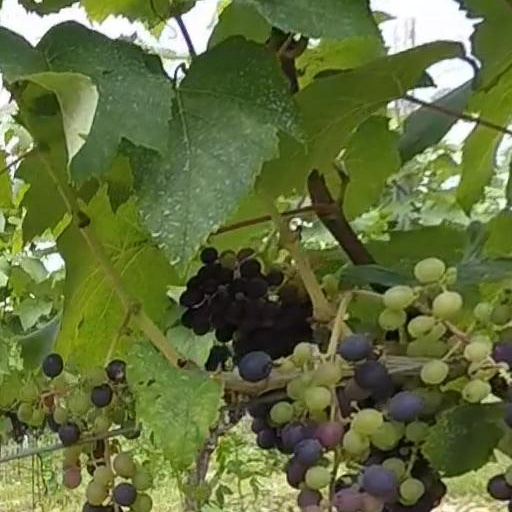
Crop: grape